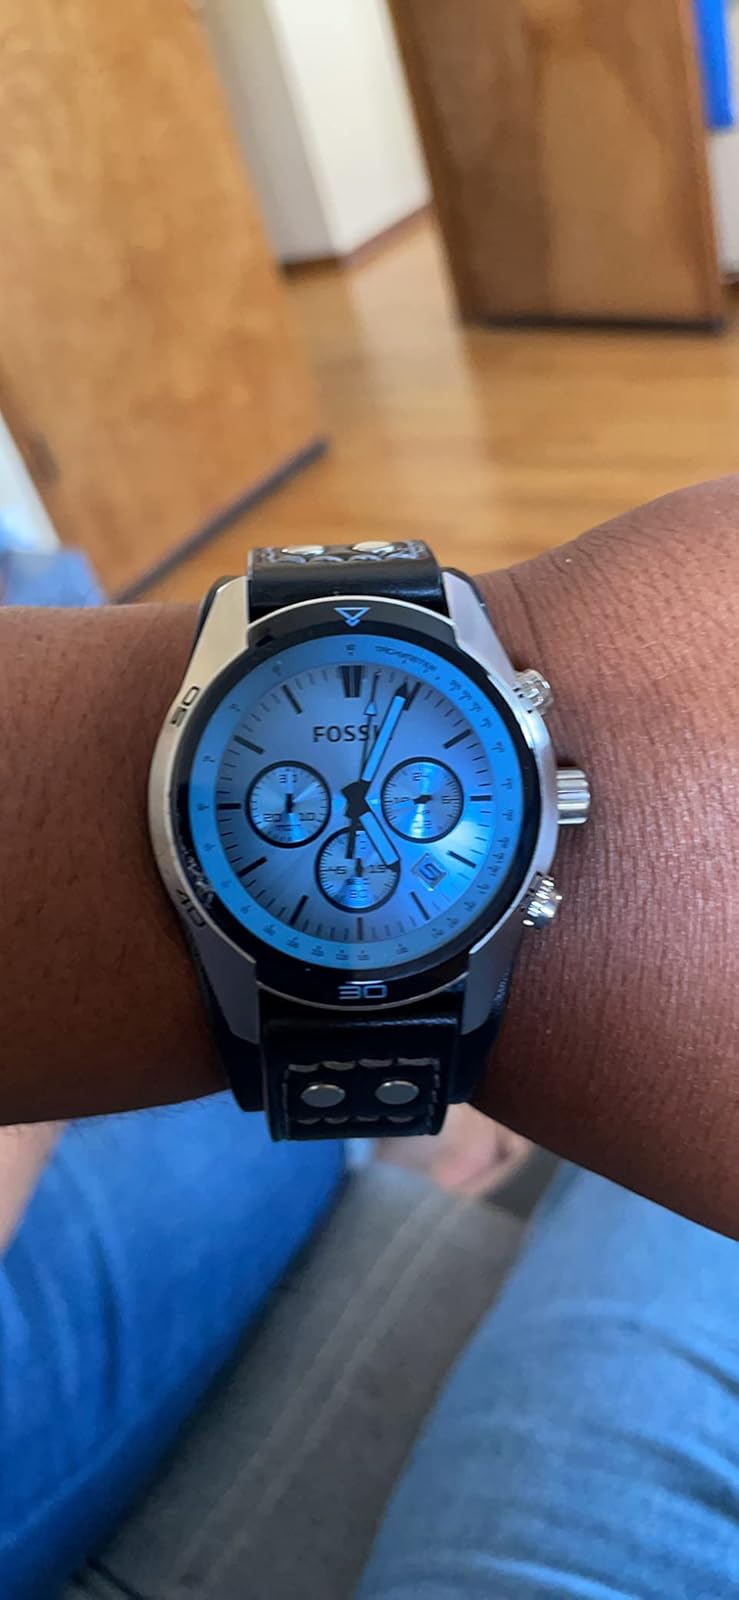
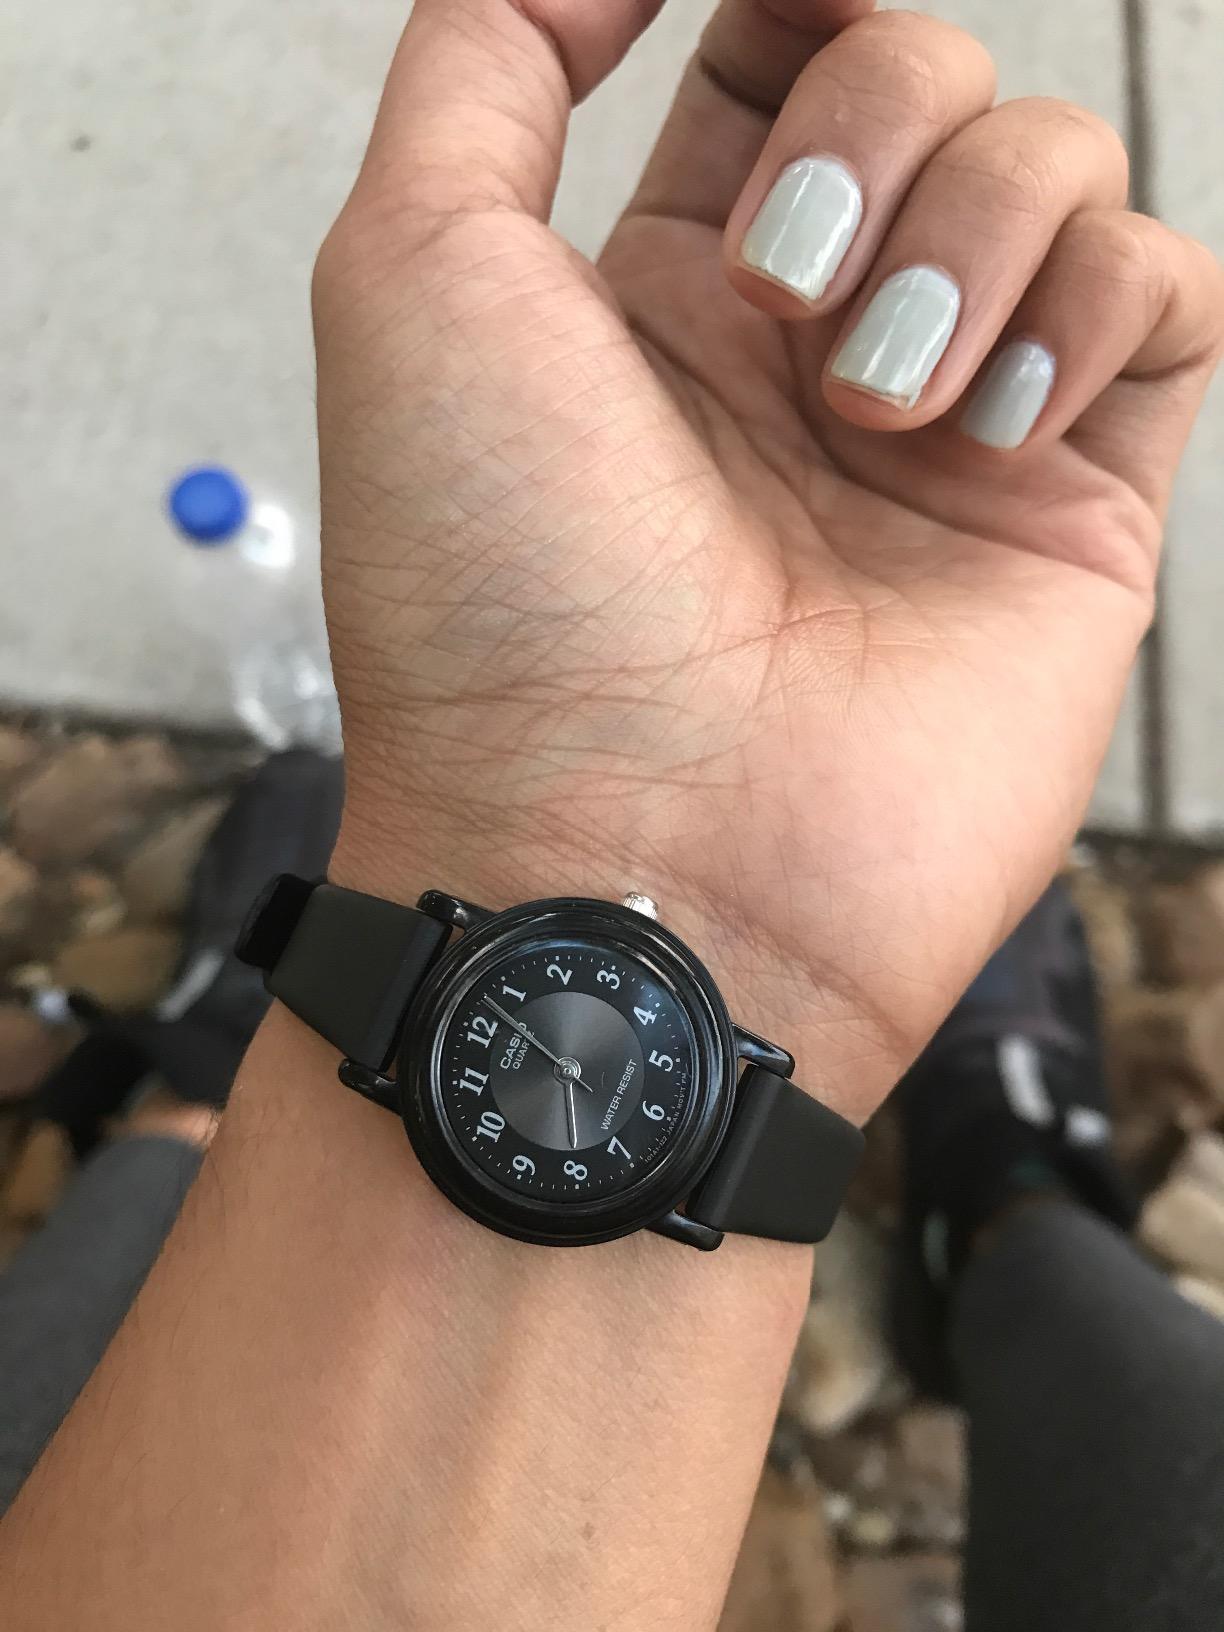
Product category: accessories_watch
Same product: no